Greek cuisine

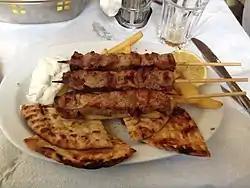
Souvlaki

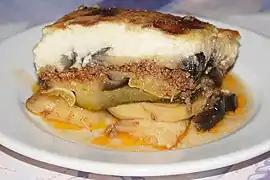
Moussaka

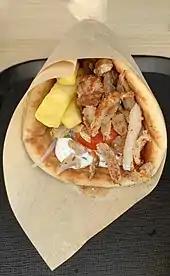
Gyros rolled in a pita

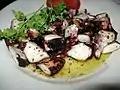
Octopus plate

Greek cuisine is part of the culture of Greece and is recorded in images and texts from ancient times. Its influence spread to ancient Rome and then throughout Europe and beyond.